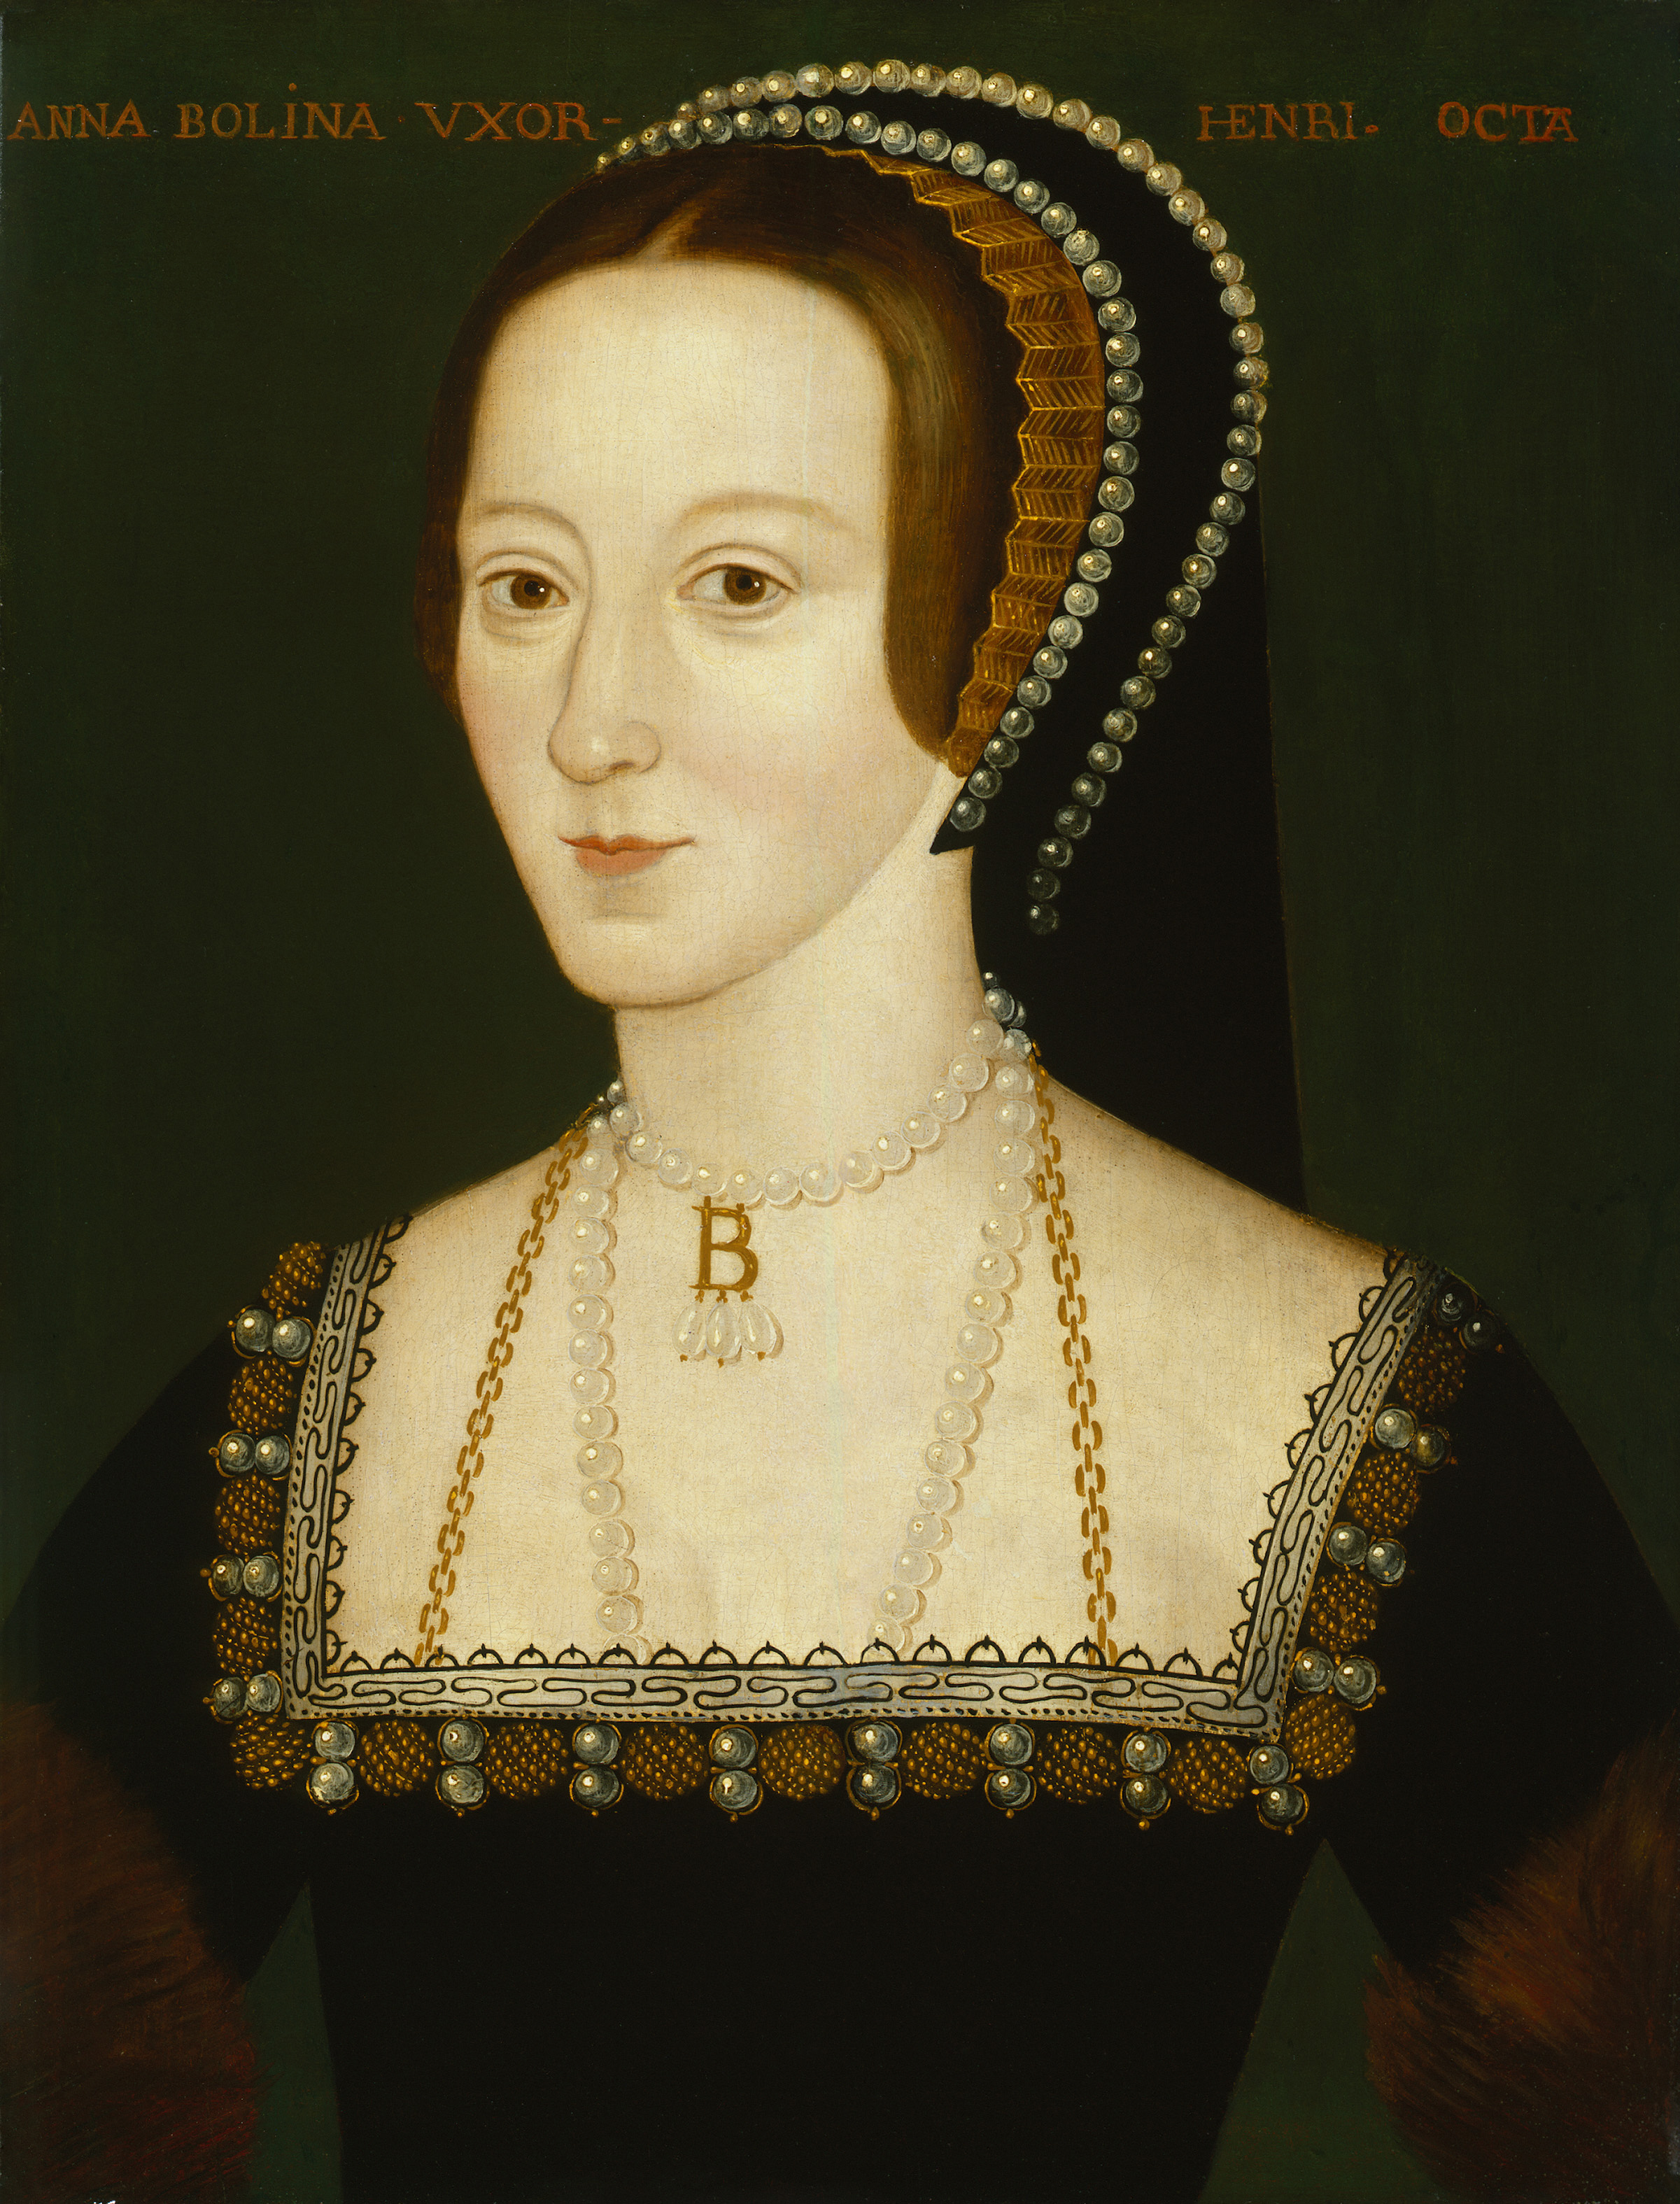
แอนน์ บุลิน

แอนน์ โบลีน (; )การออกเสียงที่เน้นพยางค์อันหลังนั้นหายากจนกระทั่งเมื่อไม่นานมานี้ และไม่มีการกล่าวถึงโดยงานอ้างอิงจนถึงคริสต์ทศวรรษที่ 1960 ดู "The Big Book of Beastly Mispronunciations" (2006) by Charles Harrington ElsterJones, Daniel "Everyman's English Pronouncing Dictionary" 12th edition (1963) entry "Boleyn" เป็นบุตรีของทอมัส บุลิน เอิร์ลที่ 1 แห่งวิลต์เชอร์ กับเอลิซาเบธ บุลิน เคาน์เตสแห่งวิลต์เชอร์ และเป็นพระมเหสีพระองค์ที่ 2 ในพระเจ้าเฮนรีที่ 8 แห่งอังกฤษ และเป็นพระราชมารดาในสมเด็จพระราชินีนาถเอลิซาเบธที่ 1 แห่งอังกฤษ
พระราชพิธีอภิเษกสมรสระหว่างสมเด็จพระเจ้าเฮนรีที่ 8 กับสมเด็จพระราชินีแอนน์เป็นจุดเริ่มต้นแห่งเรื่องราว พระราชอำนาจหลังพระราชบัลลังก์ฉายเด่นชัดจากสมเด็จพระราชินีพระองค์นี้ ข้าราชการแบ่งฝักฝ่ายเป็นสองพวกคือ "คนของพระราชา" และ "คนของพระราชินี" แม้จนเมื่อท้ายที่สุดแล้วสมเด็จพระเจ้าเฮนรีที่ 8 จะทรงมีชัยชนะเหนือพระมเหสี สามารถสำเร็จโทษพระนางได้ ด้วยการกล่าวหาว่าพระนางสมสู่กับน้องชายแท้ ๆ ของพระนางเอง แต่ความแตกร้าวก็ยังคงมีอยู่ไม่รู้จบ พระองค์ถูกกล่าวขานถึงว่า "ราชินีแห่งอังกฤษที่โดดเด่นและสำคัญที่สุดเท่าที่เคยมี"
== ช่วงต้นของพระชนม์ ==
ไฟล์:Mary Boleyn.jpg|thumb|left|180px|แมรี บุลิน พระเชษฐภคินีของพระนางแอนน์
แอนน์ บุลินเป็นบุตรีของเซอร์ทอมัส บุลิน|เซอร์ทอมัส บุลิน กับ เลดีเอลิซาเบธ บุลิน|เลดีเอลิซาเบธ บุลิน แอนน์พระราชสมภพราว พ.ศ. 2050 (ค.ศ. 1507)เซอร์ทอมัส บุลินเป็นที่โปรดปรานของพระเจ้าเฮนรีที่ 7 แห่งอังกฤษ ผู้ส่งเขาไปทำหน้าที่การทูตระหว่างประเทศ แอนน์ บุลินมีพระพี่น้องอยู่ 5 คน เสียชีวิตแต่เล็ก 2 คน เชษฐภคินีของแอนน์คือ แมรี บุลิน|แมรี บุลิน และพระอนุชาของแอนน์คือ จอร์จ บุลิน|จอร์จ บุลิน
=== ในเนเธอร์แลนด์ ===
บิดาของแอนน์ บุลินได้ทำงานทางการทูตอย่างต่อเนื่อง ในยุโรป ทอมัส บุลินเป็นที่นับถือมาก รวมทั้งอาร์ชดัชเชสมาร์กาเร็ตแห่งออสเตรีย พระราชธิดาของจักรพรรดิมักซีมีเลียนที่ 1 แห่งจักรวรรดิโรมันอันศักดิ์สิทธิ์ พระนางได้เสด็จไปประเทศเนเธอร์แลนด์ในนามของพระบิดาและพระนางทรงประทับใจในทอมัส บุลินพระนางเสนอให้แอนน์ บุลินมาเป็นครอบครัวเดียวกัน แอนน์ บุลินเป็นที่รักใคร่ เอ็นดูต่ออาร์ชดัชเชสมาก กิริยาท่าทางของแอนน์สร้างความประทับใจในเนเธอร์แลนด์ได้มากและนางอยู่ที่นั่นตั้งแต่ปี พ.ศ. 2056 (ค.ศ. 1513) หลังจากนั้นพระบิดาก็ให้นางไปคอยรับใช้พระขนิษฐภคินีของสมเด็จพระเจ้าเฮนรีที่ 8 คือ แมรี ทิวดอร์ สมเด็จพระราชินีแห่งฝรั่งเศสในฤดูหนาว พ.ศ. 2057 (ค.ศ. 1514)
=== ในฝรั่งเศส ===
ในประเทศฝรั่งเศสแอนน์ได้เป็นนางสนองโอษฐ์ของพระราชินีแมรี ซึ่งพระนางแมรีทรงไม่โปรดแอนน์ หลังจากนั้นได้เป็นนางสนองโอษฐ์ของพระนางโกลด สมเด็จพระราชินีแห่งฝรั่งเศส พระนางโกลดทรงเอ็นดูแอนน์มากและทรงเรียกแอนน์ว่า "แม่บุลินตัวน้อย" แอนน์ได้เรียนภาษาฝรั่งเศส, การแต่งกาย และศาสนา ปรัชญา แอนน์ บุลินได้รับความรู้อย่างละเอียด และได้สอนพระขนิษฐาของพระราชาคือพระนางมาร์เกอริตแห่งอองกูแลมแอนน์ได้สนใจด้านกวีและวรรณกรรม การเรียนรู้ในฝรั่งเศสทำให้แอนน์ได้เป็นนางสนองโอษฐ์ของพระนางแคเธอรีนแห่งอารากอน พระราชินีแห่งอังกฤษ คนทั่วไปมักพูดถึงความงดงาม มีเสน่ห์ของแอนน์ ประสบการณ์ในฝรั่งเศสทำให้ชื่นชอบในโปรแตสแตนต์ ในปี พ.ศ. 2064(ค.ศ. 1521)นางได้ถูกเรียกกลับไปอังกฤษโดยพระบิดา
== ในราชสำนักของพระเจ้าเฮนรีที่ 8 แห่งอังกฤษ ==
ไฟล์:Hans Holbein d. J. 049.jpg|thumb|left|180px|สมเด็จพระเจ้าเฮนรีที่ 8
แอนน์ได้ถูกเรียกกลับมาเพื่อแต่งงานกับญาติของพระนางคือ เจมส์ บัตเลอร์ เอิร์ลแห่งออร์มอนด์ที่ 5 แต่เจมส์ก็เสียชีวิตเสียก่อน น้องสาวของแอนน์ แมรี บุลินได้เป็นสตรีรับใช้พระราชา แอนน์ บุลินได้ถูกส่งเข้าราชสำนักเพื่อรับใช้พระนางแคเธอรีนแห่งอารากอน
=== การอภิเษกสมรสถือเป็นอันโมฆะ ===
ไฟล์:Catalina de Aragón, por un artista anónimo.jpg|thumb|right|180px|แคเธอรีนแห่งอารากอน พระราชินีแห่งอังกฤษ
พระเจ้าเฮนรีที่ 8 แห่งอังกฤษได้ทรงเบื่อพระนางแคทเทอรีนแห่งอรากอนเนื่องจากโดยเวลานี้พระนางแคทเทอรีนประสบปัญหาจากการมีบุตร และพระนางแคทเทอรีนนั้นมีพระชนมายุสูงวัยกว่าพระเจ้าเฮนรี
ในปี พ.ศ. 2068 พระเจ้าเฮนรีที่ 8 ได้ตกหลุมรักแอนน์ บุลินนางสนองโอษฐ์ในพระราชินีแคทเทอรีน แห่งอรากอนและพระเจ้าเฮนรีต้องการนาง พระเจ้าเฮนรีเริ่มเชื่อว่าการสมรสครั้งนี้ต้องคำสาปและหาคำยืนยันจากคัมภีร์ไบเบิล และเอาสาเหตุที่ว่าพระนางแคทเทอรีนเคยอภิเษกสมรสกับเจ้าชายอาเทอร์แล้วซึ่งเป็นการผิดบัญญัติแห่งพระเจ้า พระองค์ต้องการหย่ากับพระนางแคทเทอรีน แห่งอรากอนพระองค์ได้ส่งคำร้องไปยังพระสันตปาปา แต่พระสันตปาปาทรงไม่ยินยอม เนื่องจากพระนางแคทเทอรีนเป็นพระปิตุจฉาของสมเด็จพระจักรพรรดิคาร์ลที่ 5 แห่งจักรวรรดิโรมันอันศักดิ์สิทธิ์ ซึ่งตอนนี้พระสันตปาปาได้ถูกครอบงำโดยพระจักรพรรดิคาร์ลที่ 5 ถ้ายินยอมไปตัวพระสันตปาปาเองอาจไม่ปลอดภัย
พระเจ้าเฮนรีที่ 8 แห่งอังกฤษได้ตั้งนิกายโปรเตสแตนต์นิกายหนึ่งคือคริสตจักรแห่งอังกฤษ โดยมีพระองค์เองเป็นประมุข 1 ปีต่อมาพระนางแคทเทอรีนทรงถูกขับไล่ออกไปจากพระราชวัง ห้องของพระองค์ตกเป็นของแอนน์ บุลิน เมื่อวิลเลียม วอร์แฮม อาร์ชบิชอปแห่งแคนเทอร์เบอรี มรณภาพ ทอมัส แครนเมอร์ อนุศาสนาจารย์ของตระกูลบุลินได้รับการแต่งตั้งเป็นอาร์ชบิชอปต่อมา เครนเมอร์ได้ประกาศว่า การอภิเษกสมรสของพระเจ้าเฮนรีที่ 8 กับพระนางแคเธอรีนแห่งอารากอนถือเป็นโมฆะ
=== อภิเษกสมรส ===
ในวันที่ 1 กันยายน พ.ศ. 2075 (ค.ศ. 1532) แอนน์ บุลินได้รับการแต่งตั้งเป็นมาชันเนสเพมโบรค และกลายเป็นสตรีผู้สูงศักดิ์เป็นที่เคารพนับถือ ทั้งๆที่ตำแหน่งเพมโบรคนั้นสำหรับเชื้อพระวงศ์ทิวดอร์เท่านั้น แอนน์ บุลินได้อภิเษกสมรสแบบลับ ๆ กับพระเจ้าเฮนรี และมีพระประสูติกาลและได้อภิเษกสมรสเป็นครั้งที่ 2 ที่ลอนดอนในวันที่ 25 มกราคม พ.ศ. 2076 (ค.ศ. 1533) ในวันที่ 23 พฤษภาคม พ.ศ. 2076 (ค.ศ. 1533) ทอมัส แครนเมอร์ได้พิพากษาการอภิเษกสมรสของพระเจ้าเฮนรีที่ 8 กับพระนางแคทเทอรีนแห่งอรากอนเป็นสิ่งไม่ถูกต้องและต่อมาวันที่ 28 พฤษภาคม ได้ประกาศว่าการสมรสกับแอนน์ บุลินเป็นอันถูกต้อง ไฟล์:King Henry and Anne Boleyn Deer shooting in Windsor Forest.jpg|thumb|right|180px|แอน บุลินและพระเจ้าเฮนรีที่ 8 ในขณะล่าสัตว์
== สมเด็จพระราชินีแห่งอังกฤษ ==
พระนางแคทเทอรีนต้องสูญเสียตำแหน่งราชินีให้แก่แอนน์ บุลิน พระนางแอนน์ บุลินได้ทำพิธีสวมมงกุฎราชินีในวันที่ 1 มิถุนายน พ.ศ. 2076 พระสันตปาปากรุงโรมได้ทำตัดพระเจ้าเฮนรีและทอมัส แครนเมอร์ พระนางแคทเทอรีนต้องถูกขับไล่ไปจากพระราชวังเนื่องจากทรงศรัทธาในโรมันคาทอลิก คริสตจักรแห่งอังกฤษนั้นควบคุมโดยพระเจ้าเฮนรีที่ 8 มิใช่สันตปาปาแห่งโรม พระนางแอนน์ บุลินนั้นฝักใฝ่นิกายนี้มาก
=== การกำเนิดของเจ้าหญิงเอลิซาเบธ ===
หลังจากพิธีสวมมงกุฎมีพระประสูติกาลที่พระราชวังกรีนิช ได้ทรงคลอดก่อนกำหนดในวันที่ 7 กันยายน พ.ศ. 2076 พระนางได้ให้กำเนิดพระธิดา พระเจ้าเฮนรีทรงให้พระนามว่า สมเด็จพระราชินีนาถเอลิซาเบธที่ 1 แห่งอังกฤษ|เอลิซาเบธ ตามพระนามของพระมารดาของพระเจ้าเฮนรี คือเอลิซาเบธแห่งยอร์ก พระราชินีแห่งอังกฤษ|พระนางเอลิซาเบธแห่งยอร์ก
พระธิดานั้นทรงเป็นโปรแตสแตนต์ แต่พระนางทรงหวั่นพระทัยว่าพระธิดาอาจถูกข่มขู่โดยสมเด็จพระราชินีนาถแมรีที่ 1 แห่งอังกฤษ|เจ้าหญิงแมรี พระธิดาของพระนางแคทเทอรีนแห่งอรากอนซึ่งเป็นโรมันคาทอลิก พระเจ้าเฮนรีจึงส่งเจ้าหญิงแมรีไปที่อื่นเพื่อให้พระนางแอนน์สบายพระทัย
พระนางแอนน์ทรงมีบ่าวรับใช้จำนวนมากซึ่งมาจากพระนางแคทเทอรีนแห่งอรากอน มีบ่าวรับใช้มากกว่า 250 คน และนางสนองโอษฐ์มากกว่า 60 คน พระนางมักจะจ้างอนุศาสนาจารย์มามาก
=== การขัดแย้งกับพระเจ้าเฮนรี ===
ไฟล์:John Fisher by Hans Holbein the Younger.jpg|130px|thumb|จอห์น ฟริชเชอร์ วาดโดย ฮันส์ โฮลไบน์ (ผู้ลูก)
ในช่วงแรกชีวิตคู่ก็มีความสุข แต่พอนาน ๆ เข้าความสัมพันธ์เริ่มตึงเครียด พระเจ้าเฮนรีทรงไม่ชอบท่าทางของแอนน์ที่ทำเพื่อตนเองและชอบโต้แย้งกับพระองค์ หลังจากการล้มเหลวจากการได้บุตรในปี พ.ศ. 2077 (ค.ศ. 1534) พระเจ้าเฮนรีมองการล้มเหลวจากการให้บุตรชายของแอนน์ซึ่งเป็นการทรยศพระองค์ ในวันคริสต์มาสพระเจ้าเฮนรีได้สนทนากับทอมัส เครนเมอร์ และ ทอมัส ครอมเวลล์ในเรื่องการขับไล่พระนางแอนน์ บุลิน และให้พระนางแคทเทอรีน แห่งอรากอนกลับมา
พระนางแอนน์ไม่เกรงกลัวต่ออันตรายใดๆทรงใช้จ่ายอย่างสุรุ่ยสุร่าย พระนางพยายามยุ่งเกี่ยวทางการเมือง ข้าราชการแบ่งฝักฝ่ายเป็นสองพวกคือ "คนของพระราชา" และ "คนของพระราชินี" และได้มีการสั่งประหารศัตรูของพระนางคือ บิชอปแห่งโรเชสเตอร์, จอห์น ฟริชเชอร์ และ ทอมัส มอร์ ผู้ซึ่งต่อต้านคริสตจักรแห่งอังกฤษ
== หายนะและการประหารชีวิต ==
ไฟล์:Hans_Holbein_d._J._032b.jpg|thumb|left|200px|เจน ซีมัวร์ พระราชินีแห่งอังกฤษ พระมเหสีพระองค์ที่ 3 ของพระเจ้าเฮนรี
ในวันที่ 8 มกราคม พ.ศ. 2079 (ค.ศ. 1536) ข่าวการสวรรคตของพระนางแคทเทอรีนก็ได้ทราบถึงพระกรรณของพระเจ้าเฮนรีและพระนางแอนน์ ทั้งคู่ได้ทรงฉลองพระองค์สีเหลืองซึ่งเป็นสีที่ไม่เป็นมงคลสำหรับสเปนจัดงานเฉลิมฉลองครั้งใหญ่ หลังจากมีการชันสูตรพระบรมศพของพระนางแคทเทอรีน แห่งอรากอนได้พบว่าพระหฤทัยของพระนางกลายเป็นสีดำ บางคนเชื่อว่าไม่พระเจ้าเฮนรีก็พระนางแอนน์ได้ลอบวางยาพิษพระนางแคทเทอรีน แต่บ้างก็ว่าพระเจ้าเฮนรีทรงเสียพระทัยในการจากไปของพระนางแคทเทอรีนอย่างมาก
พระนางแอนน์ทรงพระครรภ์อีกครั้ง ในเดือนต่อมาพระเจ้าเฮนรีได้ทรงตกม้าจากการแข่งขันทำให้ทรงบาดเจ็บมาก ดูเหมือนว่าพระองค์อาการหนักมาก เมื่อข่าวล่วงรู้ถึงพระนางแอนน์ ทำให้พระนางตกพระทัยเป็นอันมากจนถึงขนาดทรงแท้งพระโอรสในพระครรภ์ที่มีอายุเพียง 15 สัปดาห์ เหตุการณ์ครั้งนี้บังเกิดขึ้นในวันฝังพระบรมศพของพระนางแคทเทอรีน แห่งอรากอน วันที่ 29 มกราคม พ.ศ. 2079 (ค.ศ. 1536)
พระนางแอนน์จึงมีพระราชธิดาพระองค์เดียวที่ดำรงพระชนม์ชีพ คือ เจ้าหญิงเอลิซาเบธ เหตุการ์ณเริ่มเปลี่ยนไปเมื่อเจน ซีมัวร์ พระราชินีแห่งอังกฤษ|นางเจน เซมัวร์ นางสนองโอษฐ์ในพระราชาเข้ามาอยู่ในราชวัง
=== การคบชู้สู่ชาย การร่วมประเวณีกับผู้ใกล้ชิด และการทรยศ ===
ในวันสุดท้ายของเดือนเมษายน นักดนตรีชาวเฟลมมิชที่พระนางแอนน์เรียกไปรับใช้ชื่อว่า มาร์ก สเมียตัน ได้ถูกจับกุมและทรมานร่างกาย เพราะได้ถูกตั้งข้อหาว่าคบชู้กับพระราชินีแต่ระหว่างการทรมานเขาได้สารภาพผิด ต่อมาชาวต่างชาติ เฮนรี นอร์ริส ได้ถูกจับในเดือนพฤษภาคมแต่เนื่องจากเขาเป็นชนชั้นสูงจึงไม่ถูกทรมาน เขาได้ปฏิเสธและสาบานว่าเขาเป็นผู้บริสุทธิ์ 2 วันต่อมาเซอร์ฟรานซิส เวสตันได้ถูกจับกุมในข้อกล่าวหาเดียวกัน วิลเลียม แบร์ตันบ่าวรับใช้ของพระเจ้าเฮนรีก็ถูกจับกุมในข้อกล่าวหานี้เช่นกัน สุดท้ายก็มีการจับกุมพระอนุชาของพระนางแอนน์ จอร์จ บุลิน|จอร์จ บุลินในข้อหาคบชู้กับสายเลือดเดียวกัน
วันที่ 2 พฤษภาคม พ.ศ. 2079 (ค.ศ. 1536) พระนางแอนน์ได้ถูกจับกุมและส่งไปหอคอยแห่งลอนดอน นักโทษคนอื่นได้รับการปลดปล่อยเหลือแต่พระนางแอนน์และจอร์จ บุลิน 3 วันต่อมาแอนน์ได้ถูกกล่าวหาว่าได้คบชู้สู่ชายกับสายเลือดเดียวกัน และทรงเป็นผู้ทรยศ
=== เวลาสุดท้าย ===
หลังจากการตัดสิน จอร์จ บุลินพระอนุชาได้ถูกประหารในวันที่ 17 พฤษภาคม พ.ศ. 2079 (ค.ศ. 1536) แอนโทนี คิงส์ตันผู้เป็นยามเฝ้าประตูได้บันทึกไว้ว่า พระนางแอนน์นั้นดูมีความสุขและเตรียมตัวเตรียมใจที่จะได้รับการประหาร พระเจ้าเฮนรีได้ทำตามคำขอของพระนางแอนน์เป็นครั้งสุดท้ายโดยได้จ้างเพชรฆาตชาวฝรั่งเศสมาทำการประหารโดยใช้ดาบตามธรรมเนียมฝรั่งเศส เนื่องจากพระนางแอนน์กลัวการประหารด้วยขวานทื่อๆตามธรรมเนียมอังกฤษ ในเช้าของวันที่ 19 ทหารได้มาเชิญพระนางเข้ารับการประหาร แอนโทนี คิงส์ตันได้เขียนบันทึกเป็นภาษาอังกฤษว่า
:"The This morning she sent for me, that I might be with her at such time as she received the good Lord, to the intent I should hear her speak as touching her innocency always to be clear. And in the writing of this she sent for me, and at my coming she said, 'Mr. Kingston, I hear I shall not die afore noon, and I am very sorry therefore, for I thought to be dead by this time and past my pain.' I told her it should be no pain, it was so little. And then she said, 'I heard say the executioner was very good, and I have a little neck,' and then put her hands about it, laughing heartily."
พระนางแอนน์ได้ทรงฉลองพระองค์สีแดง พระเกศารวบด้วยผ้าลินินสีขาวซึ่งเป็นธรรมเนียมฝรั่งเศส พระนางทรงมีนางสนองโอษฐ์ 4 คนเดินตามจนถึงแท่นประหาร พระนางได้ทรงกล่าวประโยคสั้นๆก่อนถูกประหารว่า
:"Good Christian people, I am come hither to die, for according to the law, and by the law I am judged to die, and therefore I will speak nothing against it. I am come hither to accuse no man, nor to speak anything of that, whereof I am accused and condemned to die, but I pray God save the king and send him long to reign over you, for a gentler nor a more merciful prince was there never: and to me he was ever a good, a gentle and sovereign lord. And if any person will meddle of my cause, I require them to judge the best. And thus I take my leave of the world and of you all, and I heartily desire you all to pray for me. O Lord have mercy on me, to God I commend my soul"
=== การสวรรคตและการฝังพระบรมศพ ===
ไฟล์:Thomas Cranmer by Gerlach Flicke.jpg|thumb|135px|ทอมัส เครนเมอร์
พระนางแอนน์รู้สึกดีขึ้นกับการประหารในแบบฝรั่งเศส พระนางได้สวดครั้งสุดท้ายว่า "แด่พระเยซูคริสต์ ข้ายินดีที่จะมอบวิญญาณของข้า องค์เยซูโปรดรับวิญญาณข้า" นางสนองโอษฐ์ได้นำผ้ามาปิดพระเนตรของพระนาง เพชรฆาตนั้นตื่นเต้นและพบว่าการประหารครั้งนี้สำเร็จยากเนื่องจากพระศอของพระนางนั้นสั้น เพื่อเป็นการเบนความสนใจพระนาง เพชรฆาตได้ตะโกนเสียงดังว่า "ดาบข้าอยู่ไหน" และได้ทำการบั่นพระเศียรของพระนางโดยที่พระนางไม่รู้ตัวว่าดาบมาเมื่อไร การประหารนี้เป็นการประหารอย่างรวดเร็วและเป็นการประหารในดาบเดียว
อเล็กซานเดอร์ อารส์ และทอมัส เครนเมอร์ได้เดินอยู่ในสวนของพระราชวังเลมเบิร์ธ เมื่อทั้ง 2 ได้ยินเสียงปืนใหญ่ยิงขึ้นจากหอคอยแห่งลอนดอนซึ่งเป็นสัญญาณในการสวรรคตของแอนน์ บุลิน อาร์คบิชอปได้มองและพูดขึ้นว่า"พระนางผู้ซึ่งเป็นราชินีแห่งพื้นแผ่นดิน วันนี้ได้กลายเป็นราชินีแห่งสรวงสวรรค์" เขาได้นั่งลงบนม้านั้งและร้องไห้
พระเจ้าเฮนรีไม่สามารถหาหีบพระบรมศพที่ดีเยี่ยมให้แอนน์ บุลินได้ ดังนั้นจึงต้องนำร่างและพระเศียรของพระนางใส่หีบ และฝังโดยมิได้สวมหน้ากากให้ ฝังไว้ในห้องสวดมนต์ของโบสถ์เซนต์ปีเตอร์ แอด วินคิวลา ร่างของพระนางได้มีการระบุชื่อในระหว่างการปฏิสังขรณ์โบสถ์ในสมัยของสมเด็จพระราชินีนาถวิกตอเรียแห่งสหราชอาณาจักร และได้มีการสวมหน้ากากให้พระศพของพระนาง ปัจจุบันหลังจากการสวรรคตของพระนางแอนน์ไปเกือบ 500 ปี มีคนเสนอให้รัฐบาลอังกฤษยกโทษให้พระนางแอนน์อย่างเป็นทางการเพื่อจะได้เคลื่อนย้ายพระบรมศพจากโบสถ์เซนต์ปีเตอร์ แอด วินคิวลา ไปยังมหาวิหารเวสมินเตอร์เหมือนพระราชวงศ์อื่นๆแต่ได้รับการปฏิเสธจากรัฐบาล อ้างว่าคดีนี้เก่าจนไม่สามารถหาหลักฐานมาได้ว่าพระนางทรงเป็นผู้บริสุทธิ์ พระบรมศพจึงถูกฝังที่โบสถ์เซนต์ปีเตอร์ แอด วินคิวลา เช่นเดียวกับพระบรมศพของ แคเธอรีน ฮอเวิร์ด สมเด็จพระราชินีแห่งอังกฤษ|สมเด็จพระราชินีแคทเธอรีน ฮาวเวิร์ดและเลดีเจน เกรย์|สมเด็จพระราชินีนาถเจน เกรย์ ซึ่งถูกตัดสินประหารชีวิตเช่นกัน
== ดวงพระวิญญาณของพระนางแอนน์ บุลิน ==
กล่าวกันว่าหลังจากที่พระเจ้าเฮนรีที่ 8 ประหารชีวิตพระนางแอนน์ บุลิน ด้วยการตัดพระเศียร (ทรงจ้างเพชรฆาตมือหนึ่งและดาบที่คมที่สุดจากฝรั่งเศสตามคำขอของพระนางแอนน์ บุลิน ซึ่งโดยปรกติแล้วการประหารชีวิตในอังกฤษจะใช้ขวานทื่อๆในการตัดคอ) แล้วที่Tower Green ดวงวิญญาณของพระนางก็ยังคงสิงสถิตอยู่ที่นั่น กล่าวคือ มีทหารยามพบเป็นสตรีสวมผ้าคลุมศีรษะออกมาเดินเล่นริมระเบียงที่ถูกปิดตาย เพียงแต่สตรีผู้นั้นได้ถือศีรษะของตนออกมาเล่นด้วย ไม่ก็พระนางจะลากโซ่ตรวนในห้องประหารแล้วกรีดร้องเสียงดัง และเห็นพระนางแอนน์ บุลิน นำทหารในสมัยนั้นและเลดีหรือสตรีระดับสูงเข้ามาในโบสถ์ที่หอคอยแห่งลอนดอน จนเงาพวกนั้นค่อย ๆ หายไป แล้วปล่อยให้โบสถ์นั้นเงียบสงัดไปดื้อ ๆ เป็นต้น จนบัดนี้เหตุการณ์แปลกๆที่ว่านี้ก็ยังมีให้เห็นทุกที่
== อ้างอิง ==
* Lehmberg, Stanford E. "The Reformation Parliament, 1529-1536" (1970).
* Hibbert, Christopher. "Tower Of London: A History of England From the Norman Conquest" (1971).
* Williams, Neville. "Henry VIII and His Court" (1971).
* Lacey, Robert. "The Life and Times of Henry VIII" (1972).
* Scarisbrick, J.J. "Henry VIII" (1972) ISBN 978-0-520-01130-4.
* "Anne Boleyn" by Professor Eric Ives (1986).
* Warnicke, R. M. "The Rise and Fall of Anne Boleyn: Family politics at the court of Henry VIII" (1989) ISBN 0-521-40677-3.
* Weir, Alison. "The Six Wives of Henry VIII" (1991) ISBN 0-8021-3683-4.
* "The Wives of Henry VIII" by Lady Antonia Fraser (1992) ISBN 0-679-73001-X.
* Haigh, Christopher. "English Reformations" (1993).
* Lindsey, Karen. "Divorced Beheaded Survived: A Feminist Reinterpretation of the Wives of Henry VIII" (1995) ISBN 0-201-40823-6.
* Morris, T. A. "Europe and England in the Sixteenth Century" (1998).
* Brigden, Susan. "New Worlds, Lost Worlds" (2000).
* Schama, Simon. "A History of Britain: At the Edge of the World?: 3000 BC–AD 1603" (19 October 2000) ISBN 0-563-38497-2.
* Ashley, Mike. "British Kings & Queens" (2002) ISBN 0-7867-1104-3.
* Weir, Alison. "Henry VIII: The King and His Court" (2002) ISBN 0-345-43708-X.
* Starkey, David. "Six Wives: The Queens of Henry VIII". ISBN 0-06-000550-5; New York: HarperCollins (2003) ISBN 0-694-01043-X.
* Denny, Joanna. "Anne Boleyn: A New Life of England's Tragic Queen" (2004) ISBN 0-7499-5051-X.
* Ives, Eric. "The Life and Death of Anne Boleyn" (2004) ISBN 1-4051-3463-1.
== แหล่งข้อมูลอื่น ==
* A geo-biography tour of the Six Wives of Henry VIII on Google Earth
*
หมวดหมู่:ผู้ถูกประหารชีวิตในอังกฤษ
หมวดหมู่:พระมเหสีในสมเด็จพระเจ้าเฮนรีที่ 8
หมวดหมู่:ผู้ถูกประหารชีวิตโดยการตัดศีรษะ